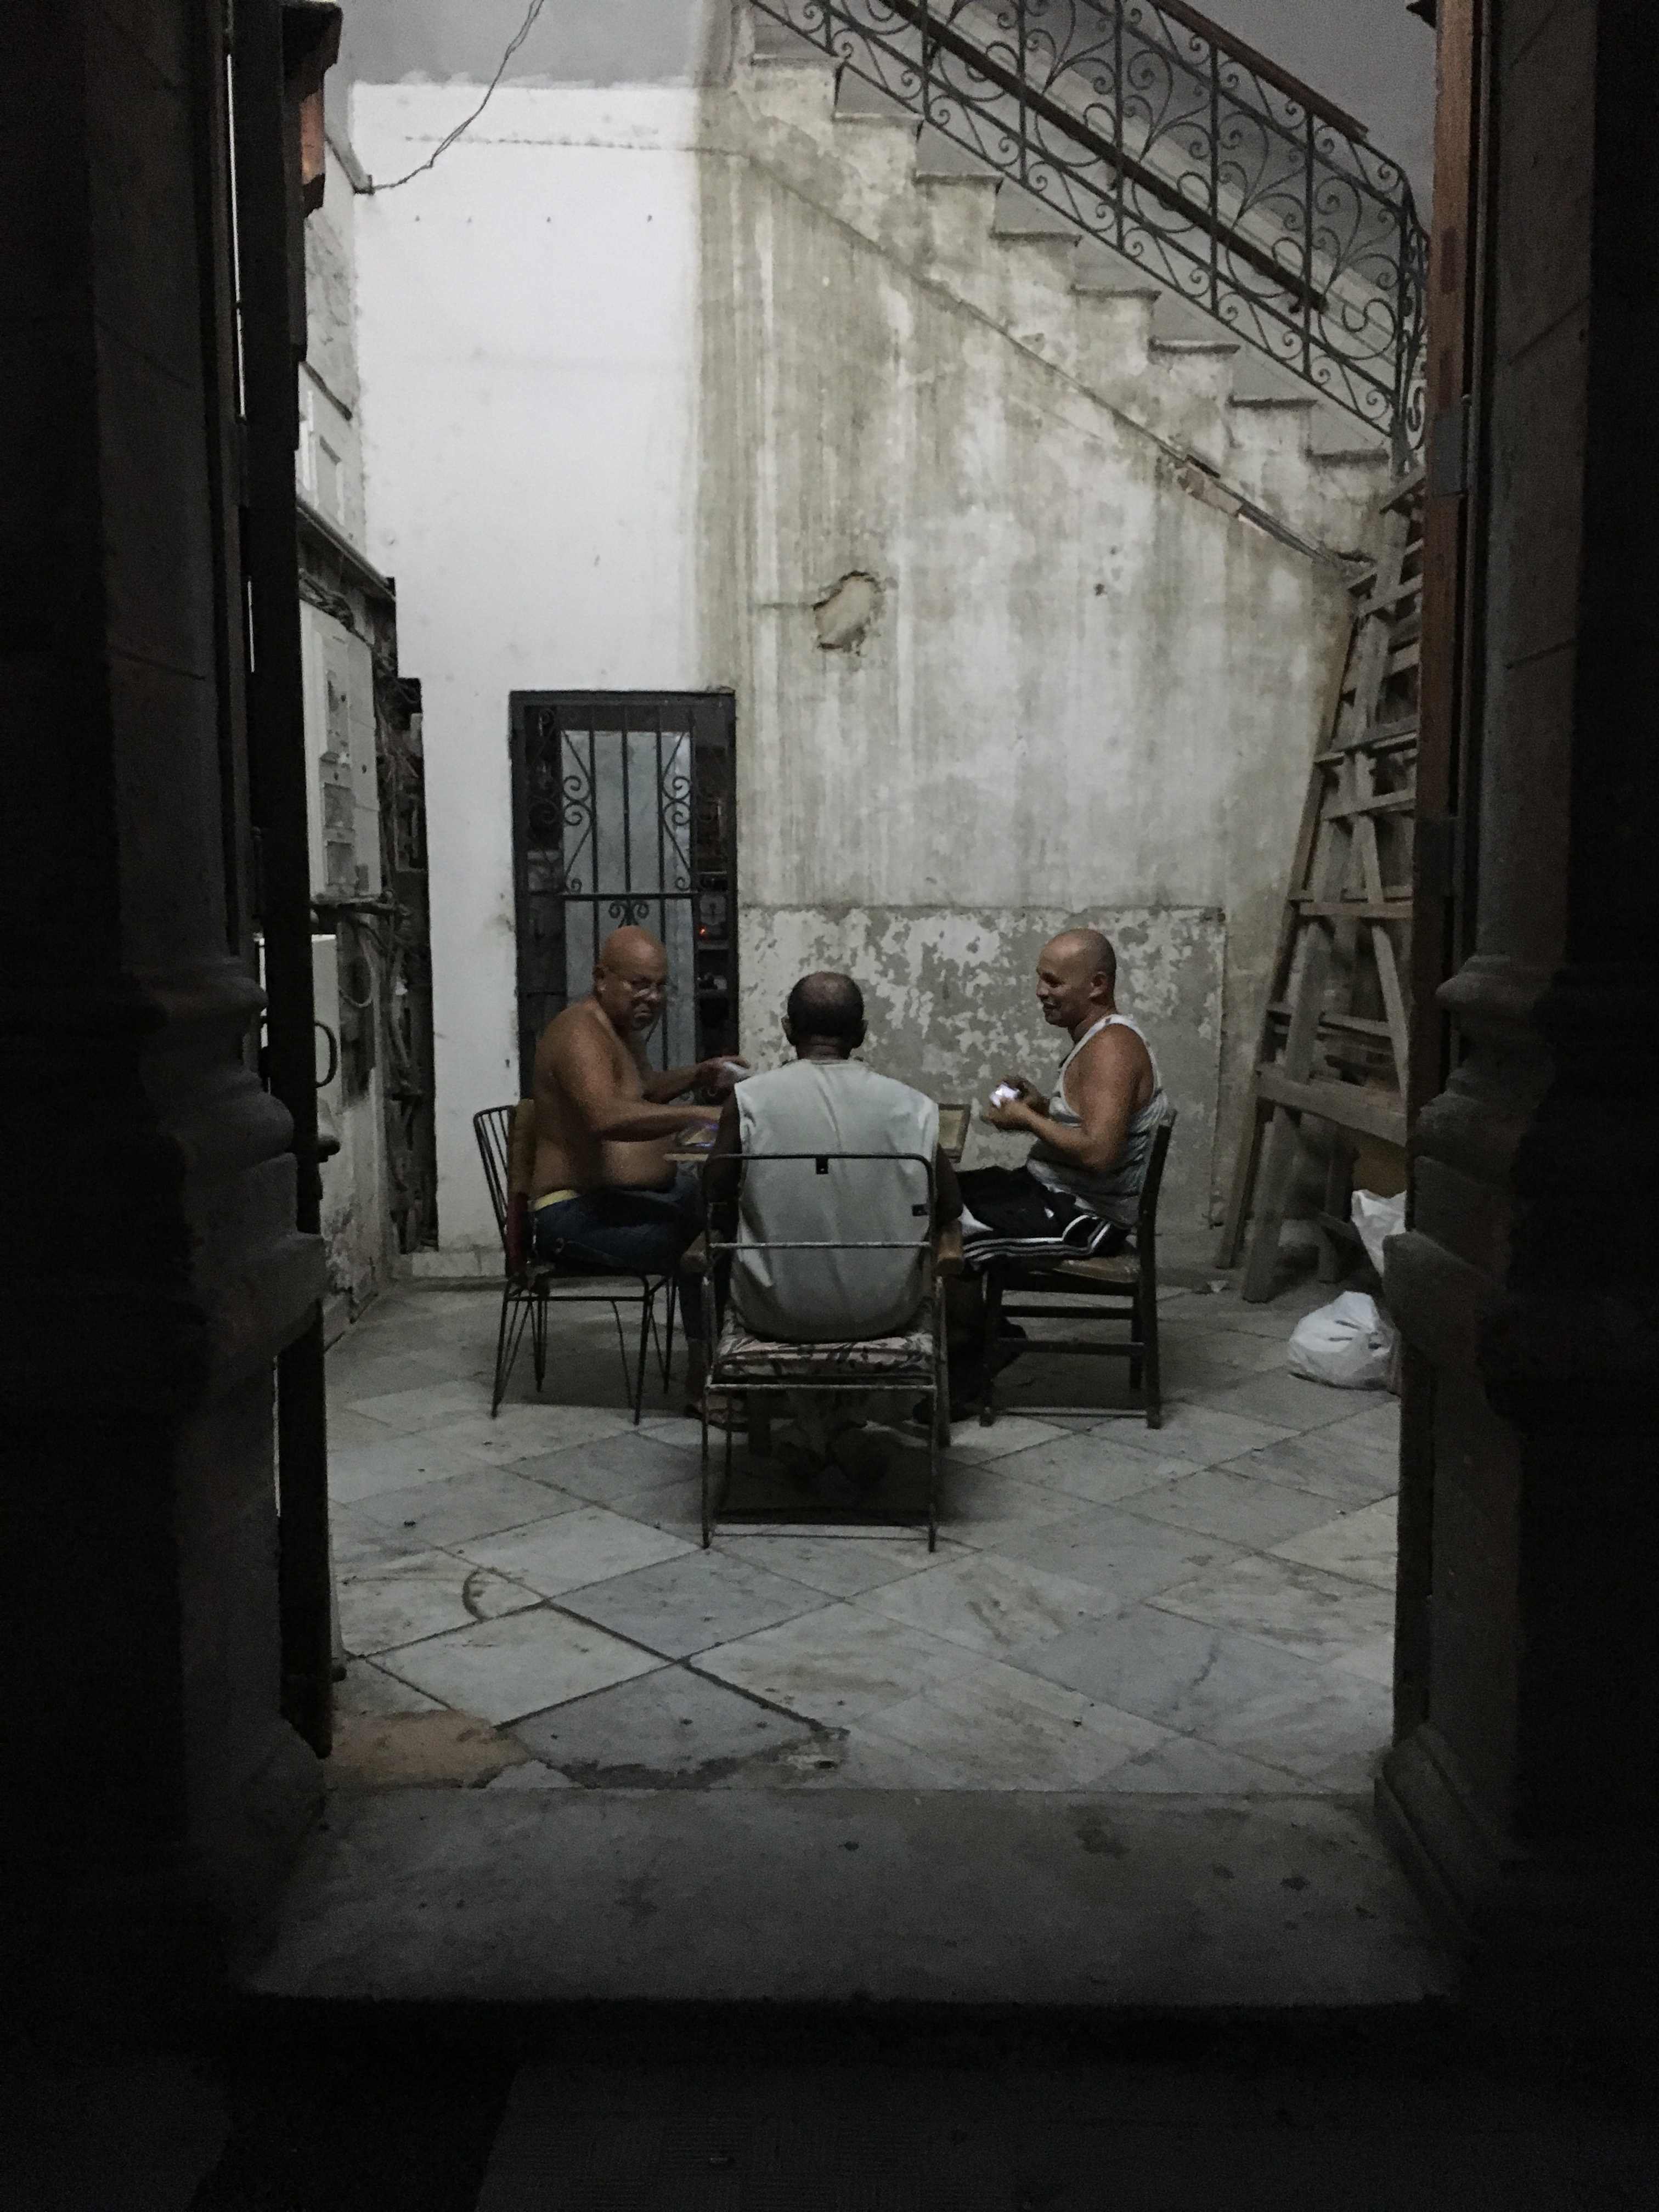
road, street, house, alley, darkness, temple, photograph, image, tourist attraction, urban area, ancient history